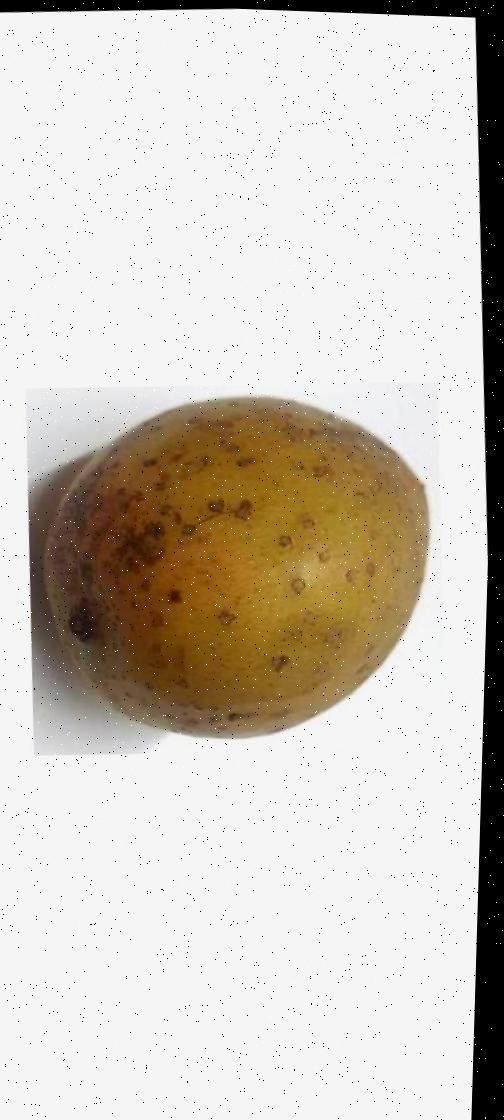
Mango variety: Gourmoti